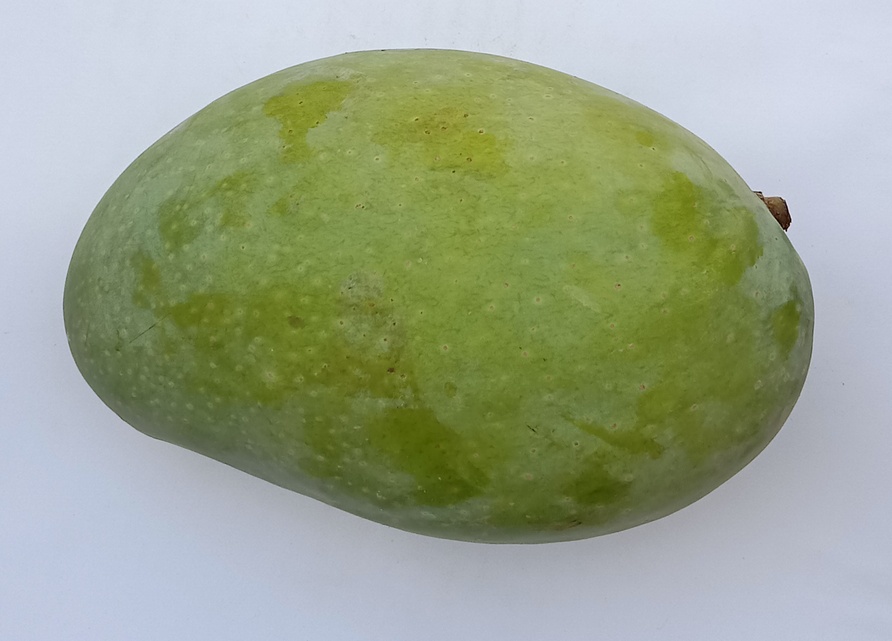
Mango variety: Fajri